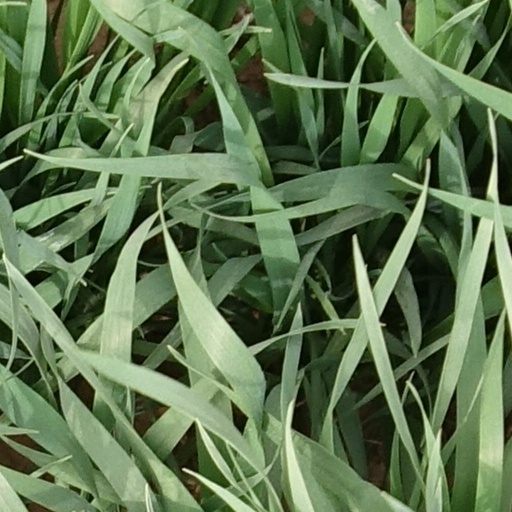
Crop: wheat